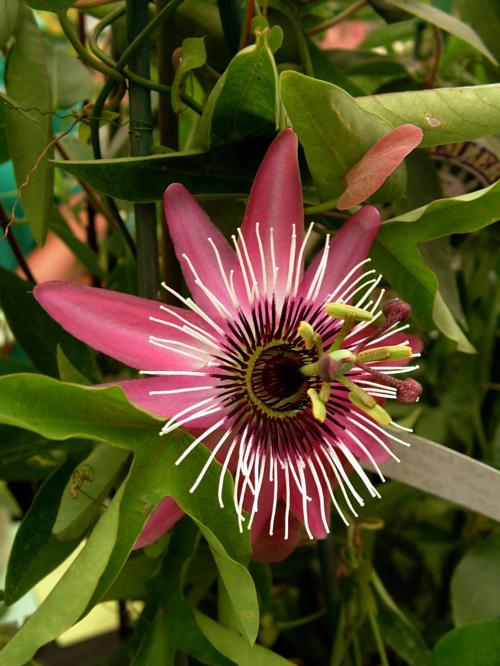
Label: passion flower